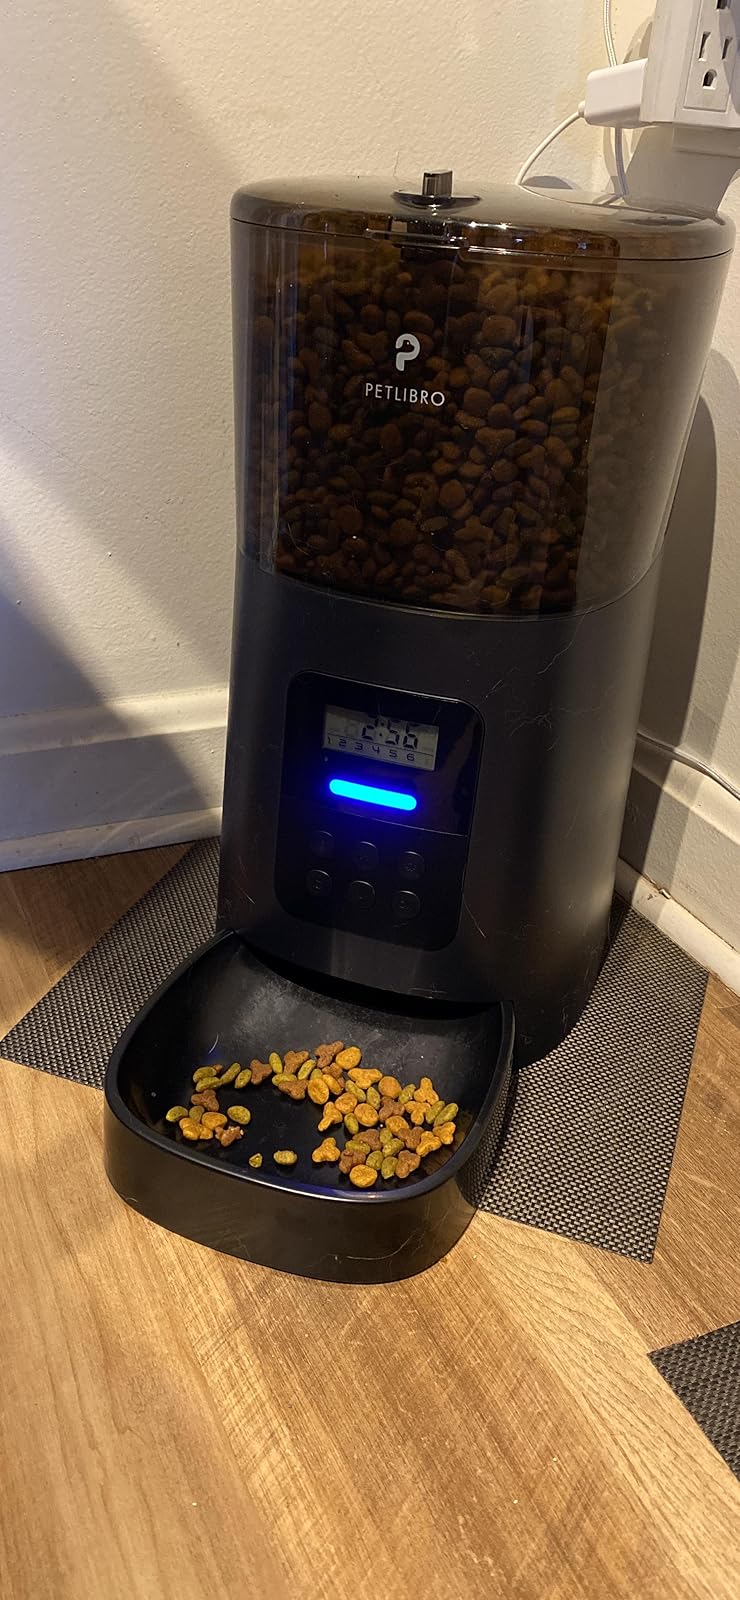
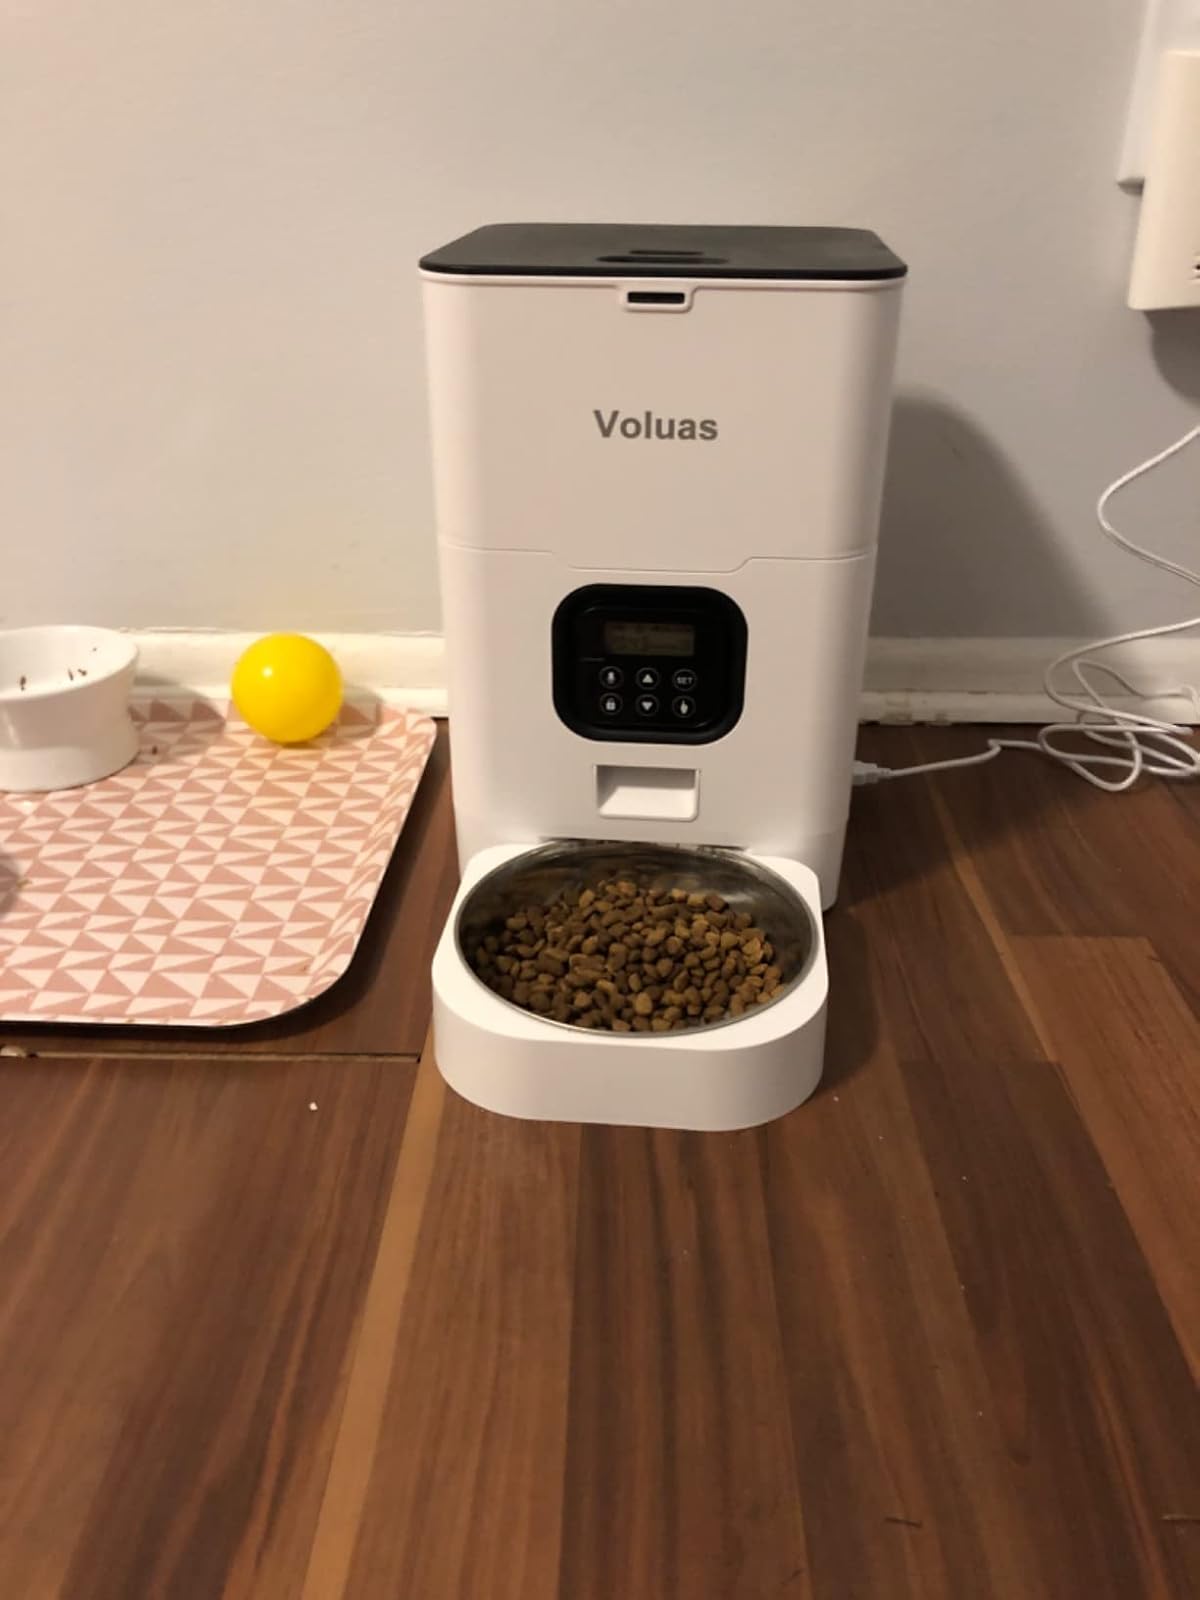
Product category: items_feeder
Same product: no